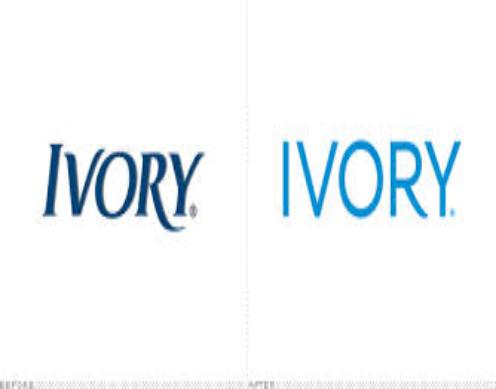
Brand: IVORY
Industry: Necessities